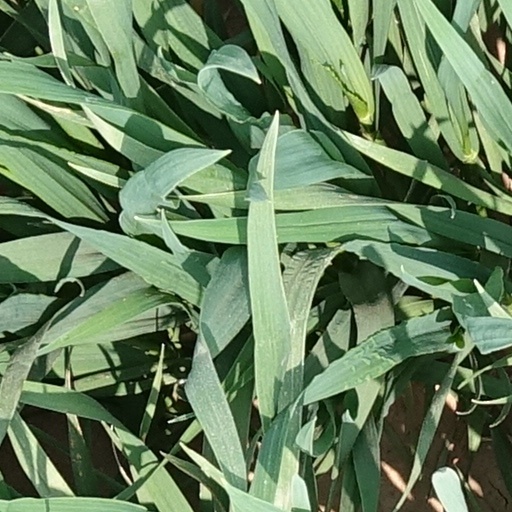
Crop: wheat